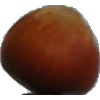
Label: nut_forest